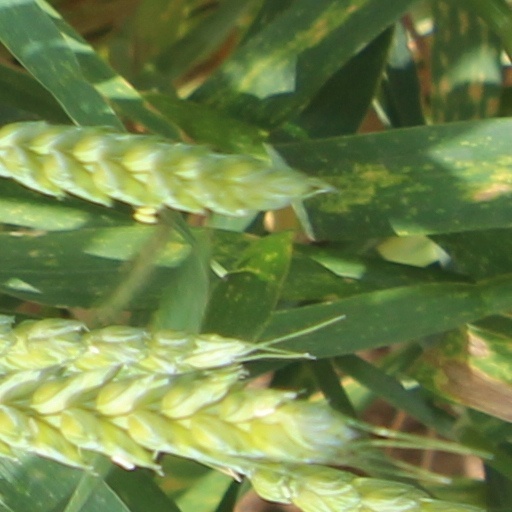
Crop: wheat